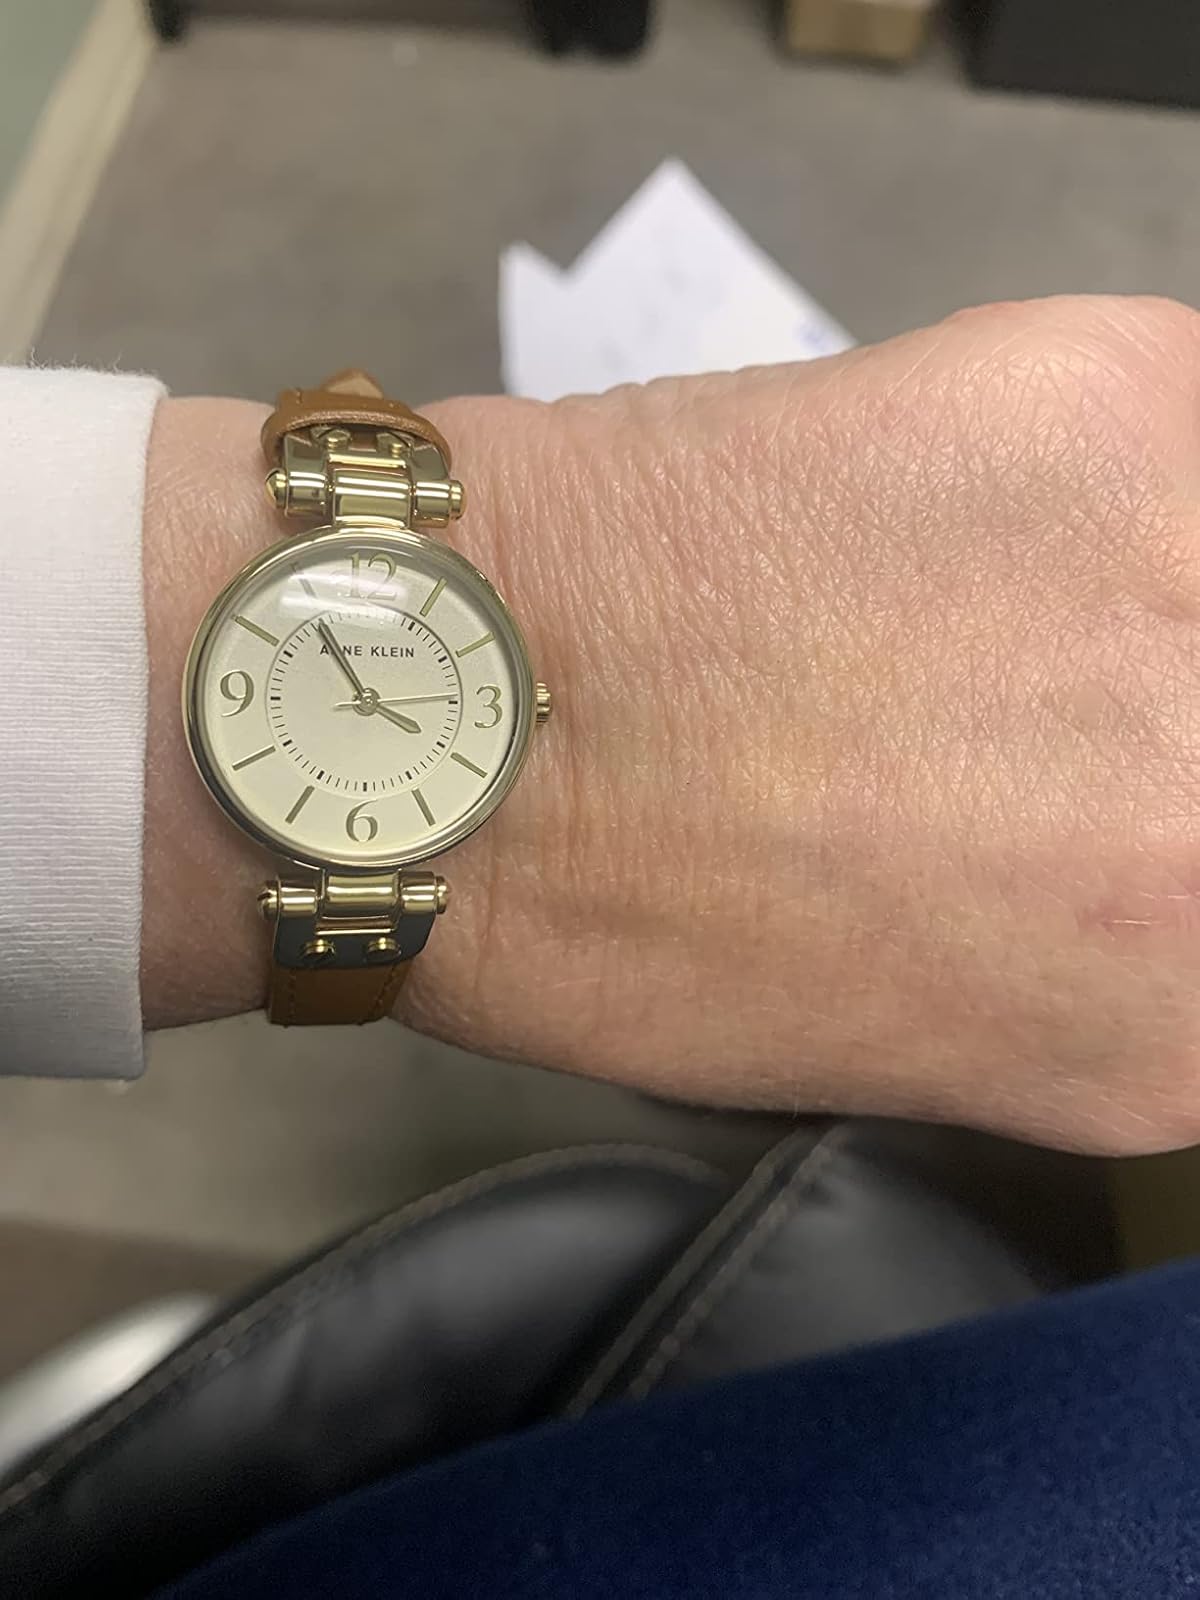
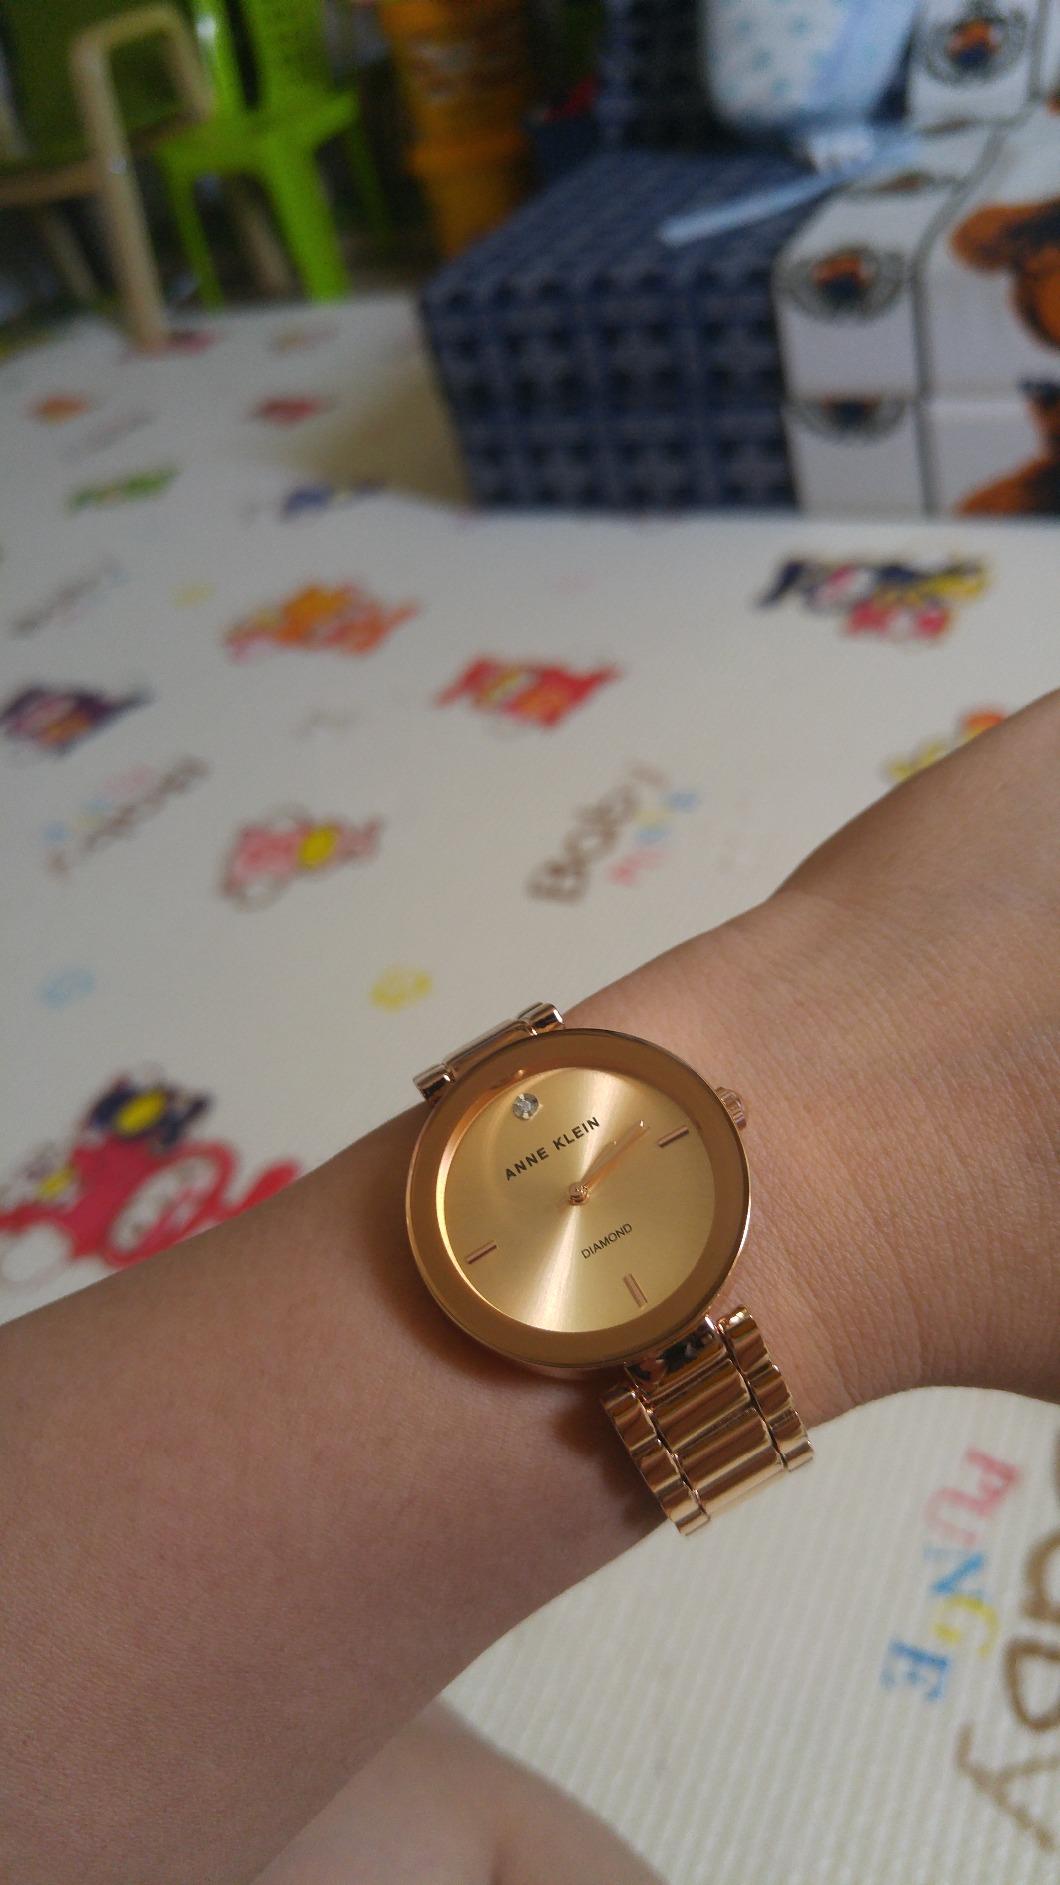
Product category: accessories_watch
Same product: no